Sutton-at-Hone

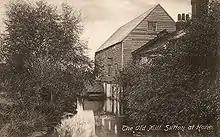
Watermill, 1910s

The place-name 'Sutton-at-Hone' is first attested in the Domesday Book of 1086, where it appears as "Sudtone". The place is called "Suttone atte hone" in a charter of 1281 at one time in the British Museum. The name means 'southern town or settlement near a stone', probably a boundary stone, from the Old English "hān" meaning 'stone'.